2013 Bonnaroo Music Festival

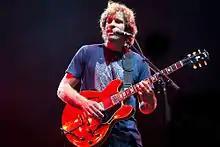
Jack Johnson performed as a headliner following Mumford & Sons' cancellation.

The 2013 Bonnaroo Music Festival was held June 13–16, 2013 in Manchester, Tennessee and marked the 12th time the festival has been held since its inception in 2002.